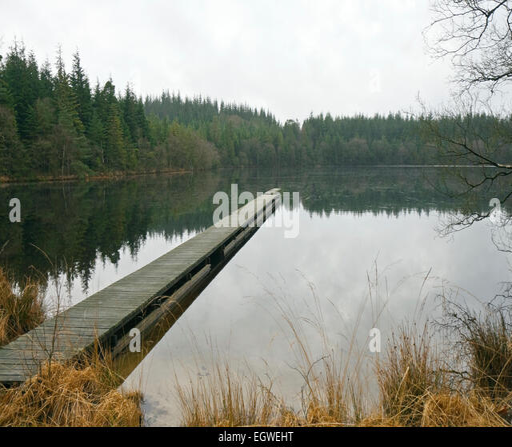
bathing jetty in a small lake